Omen

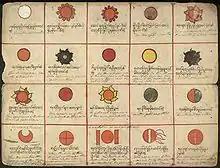
Manuscript of the mid-nineteenth century, possibly of Sgaw Karen origin, shows various appearances in the sun, the moon, clouds, etc., and indicates the primarily bad omens these appearances foretell. Explanations in English were added to this manuscript by a nineteenth-century American missionary.

An omen (also called "portent") is a phenomenon that is believed to foretell the future, often signifying the advent of change. It was commonly believed in ancient history, and still believed by some today, that omens bring divine messages from the gods.